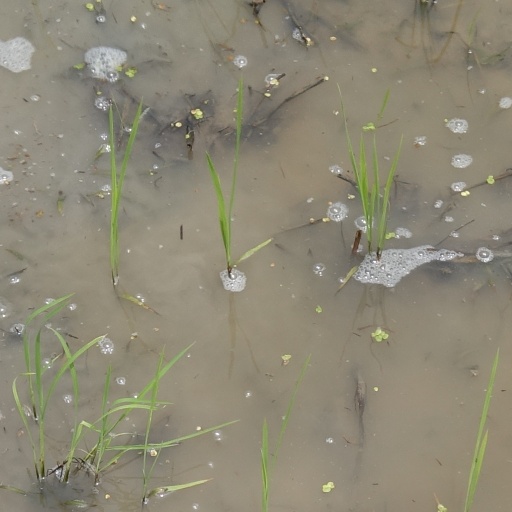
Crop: rice